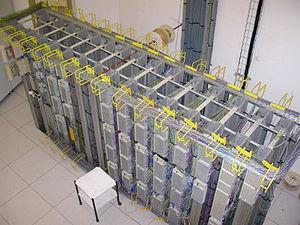
Jarretière téléphonie
Le dégroupage est une opération technique permettant l'ouverture du réseau téléphonique local à la concurrence. En effet, les opérateurs tiers ne disposent pas de la boucle locale qui appartient à l'opérateur télécom historique du pays. Le dégroupage permet aux opérateurs tiers d'accéder à cette boucle locale, soit en partie par le biais du dégroupage partiel, soit en totalité par le biais du dégroupage total.
Le répartiteur téléphonique est situé dans le central téléphonique aussi appelé NRA pour nœud de raccordement abonné ou main distribution frame. C'est l'équipement dans lequel se font toutes les connexions entre le réseau filaire desservant les clients d'un opérateur de télécommunications (la boucle locale) et les infrastructures des opérateurs (voix, données ou images).